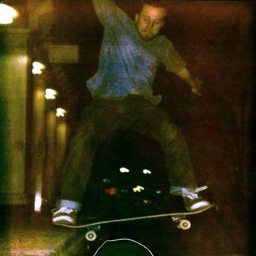
A man is jumping off the curb on a skateboard.
Male skateboarder performing tricks in a subway station.
A man doing a trick on a skateboard at night.
The skateboarder is trying a difficult  stunt trick.
A young man performing a skateboard stunt while struggling to remain balanced.